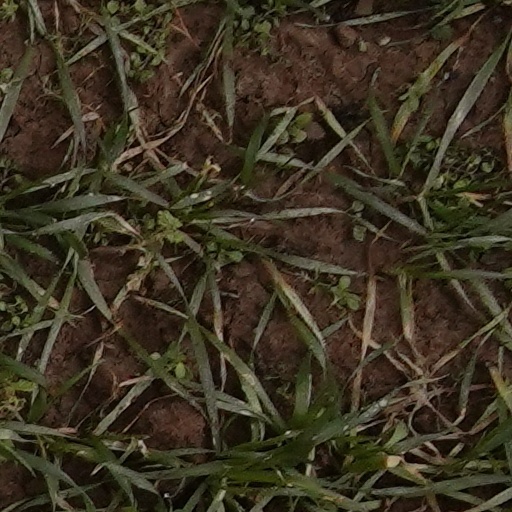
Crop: wheat